Knights of Saint Columbanus

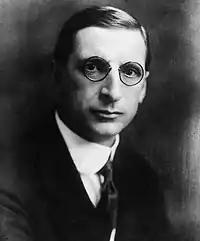
Despite its pervasive influence in civic society, the organisation was disliked by long-serving Taoiseach and President of Ireland, Eamon de Valera

Following Irish independence in 1922, the Knights became more involved in Irish politics. At one stage, they had a significant presence in the Department of Revenue. Indeed, it is thought that former Irish President Seán T. O'Kelly was a member of the Knights of St. Columbanus, much to the displeasure of Éamon de Valera. De Valera publicly distanced himself from the organisation. One occasion, he sought for colleagues to resign their membership. At the 1943 Fianna Fáil Ard-Fheis, he indirectly criticised the Knights of St. Columbanus, calling it "absurd" to maintain "an organization for the protection of Catholic interests" in a country where 93% of the population were Catholics. The society also historically had links to leading figures in the Irish Labour Party. Long enthusiastic to improve the well-being of Catholics in business and corporate life, from the creation of the Irish Free State, they played a key role in influencing legislation to create a Catholic social order.